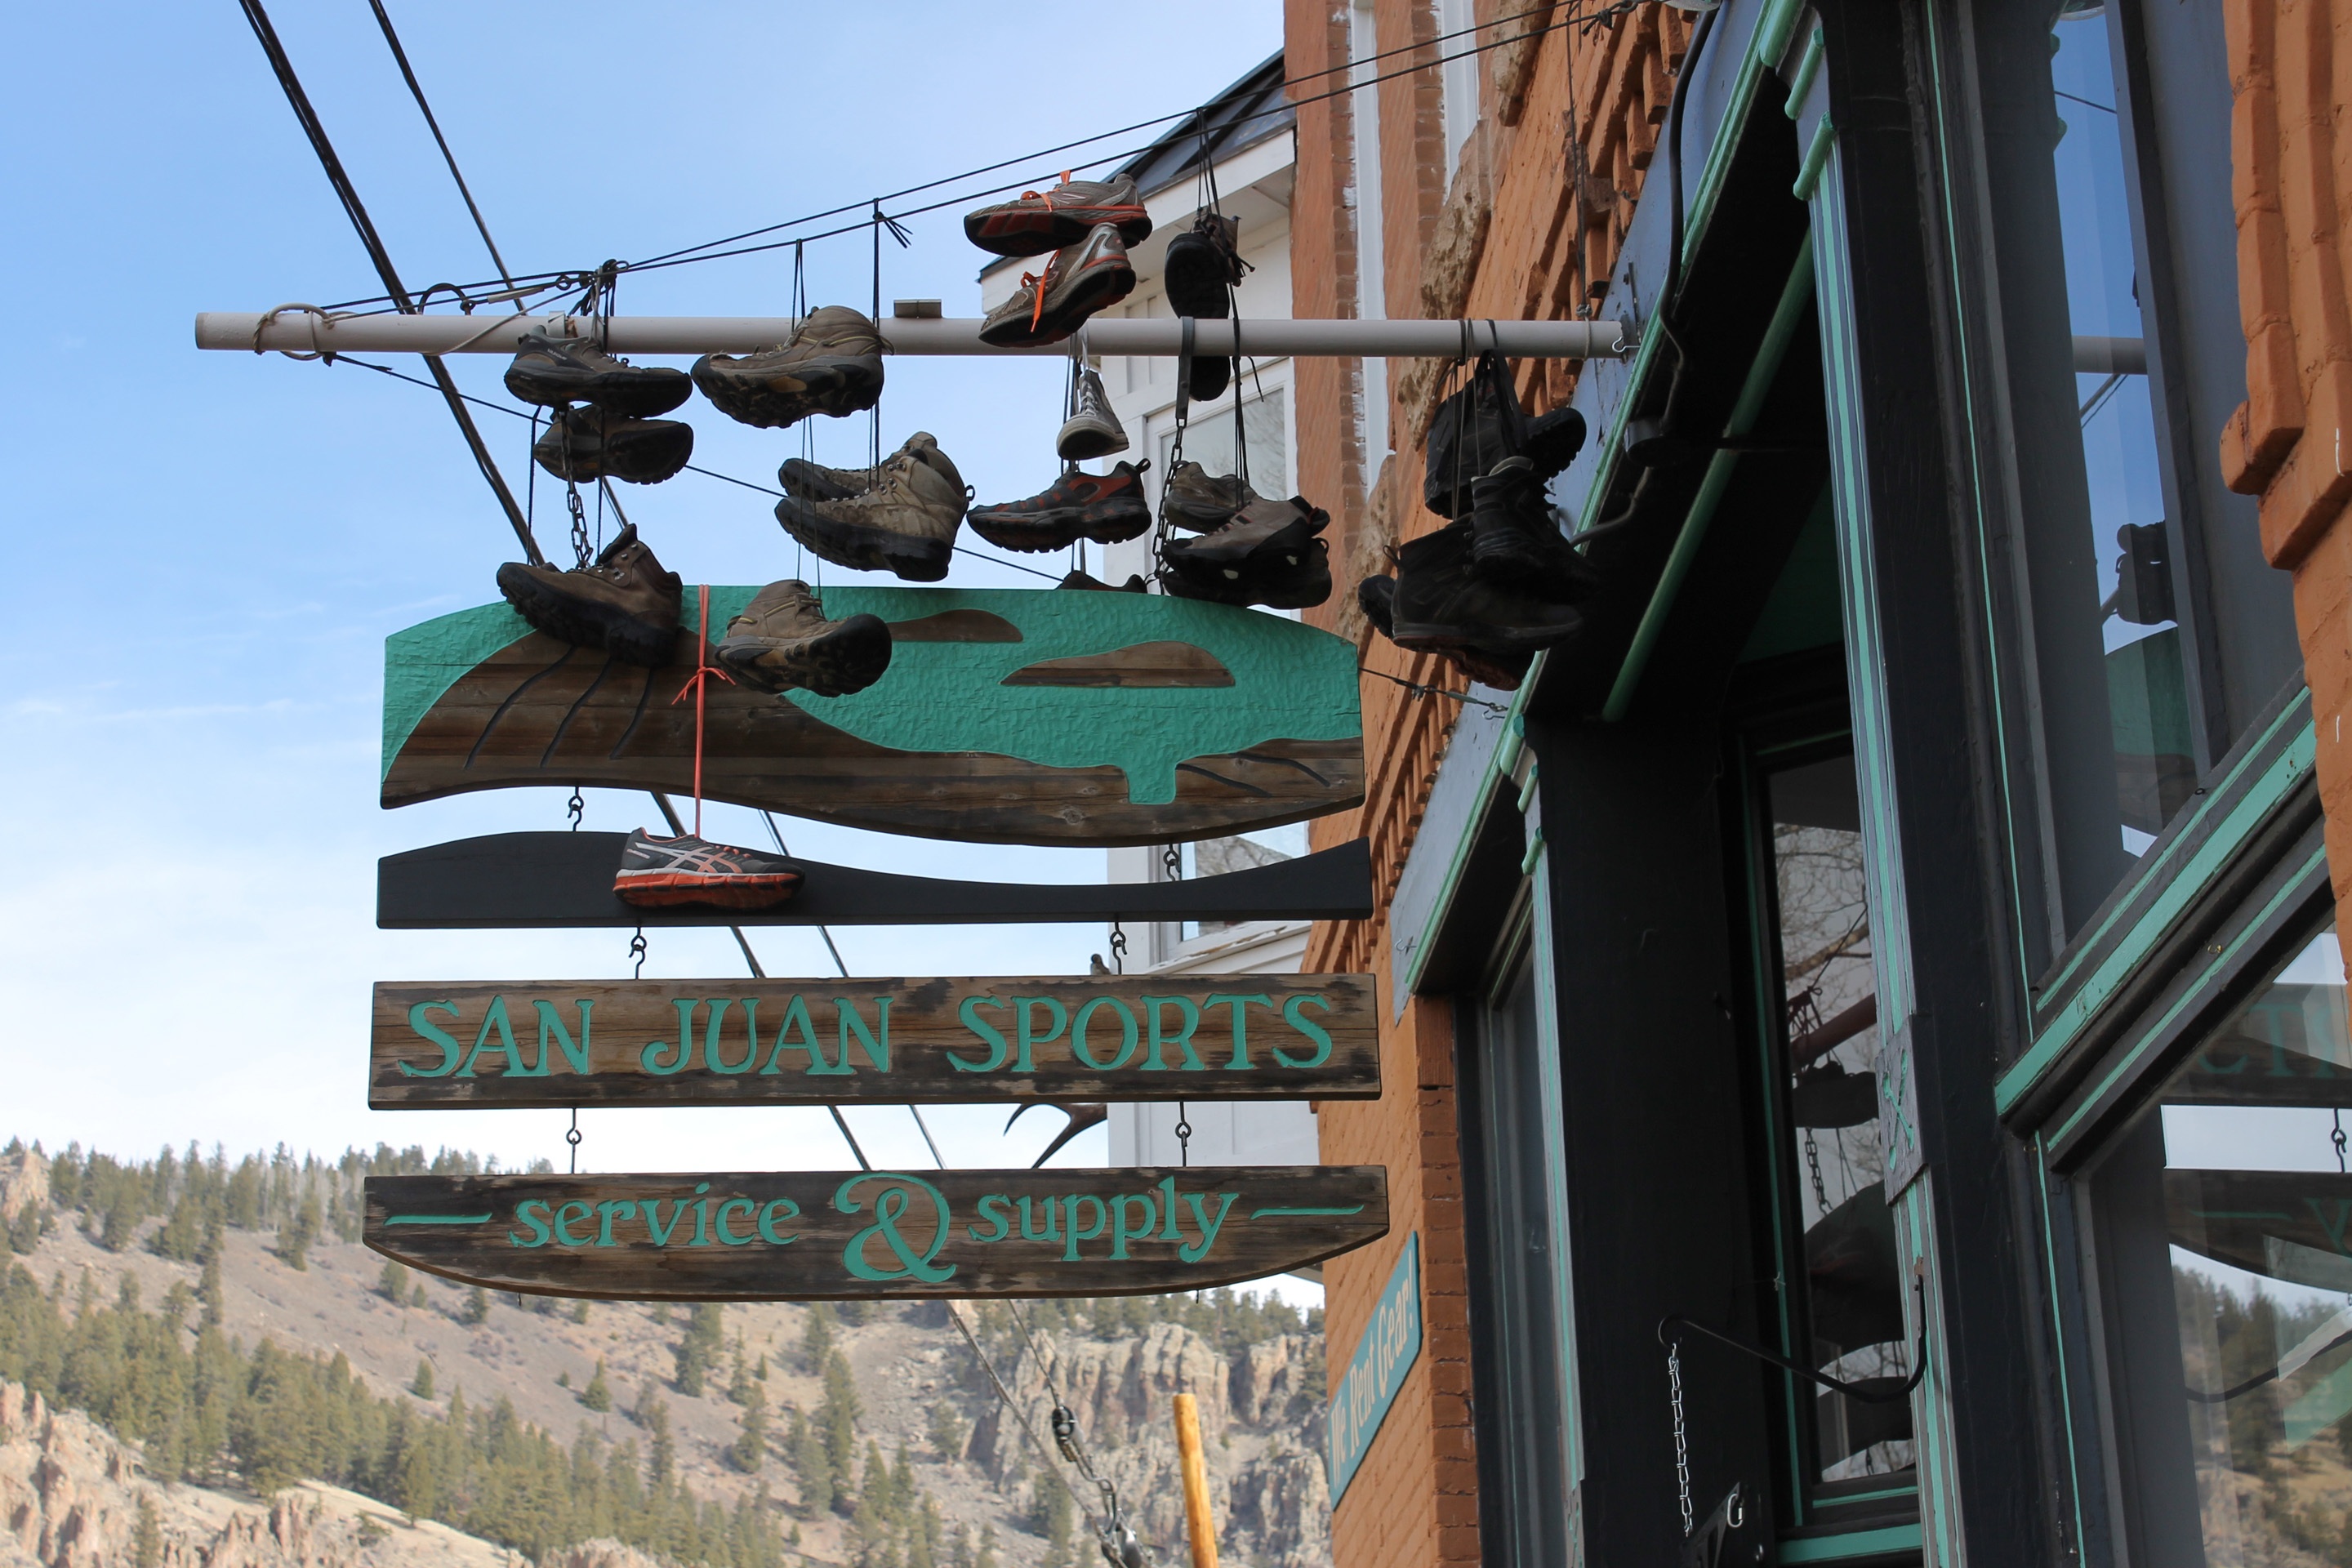
sign, vehicle, mast, business, shoes, colorado, tourist attraction, odd